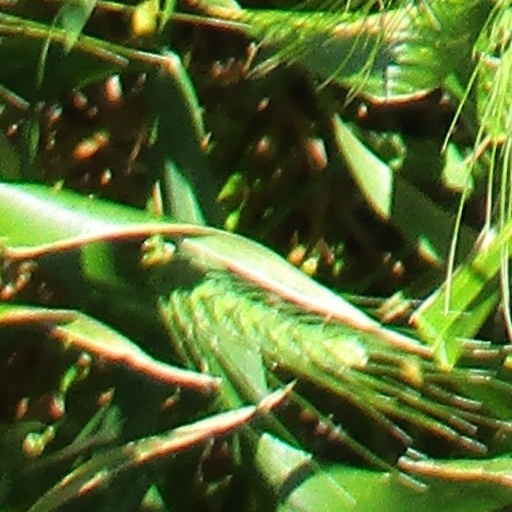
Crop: wheat